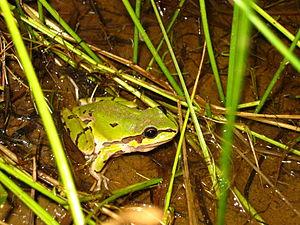
Dryophytes wrightorum est une espèce d'amphibiens de la famille des Hylidae.